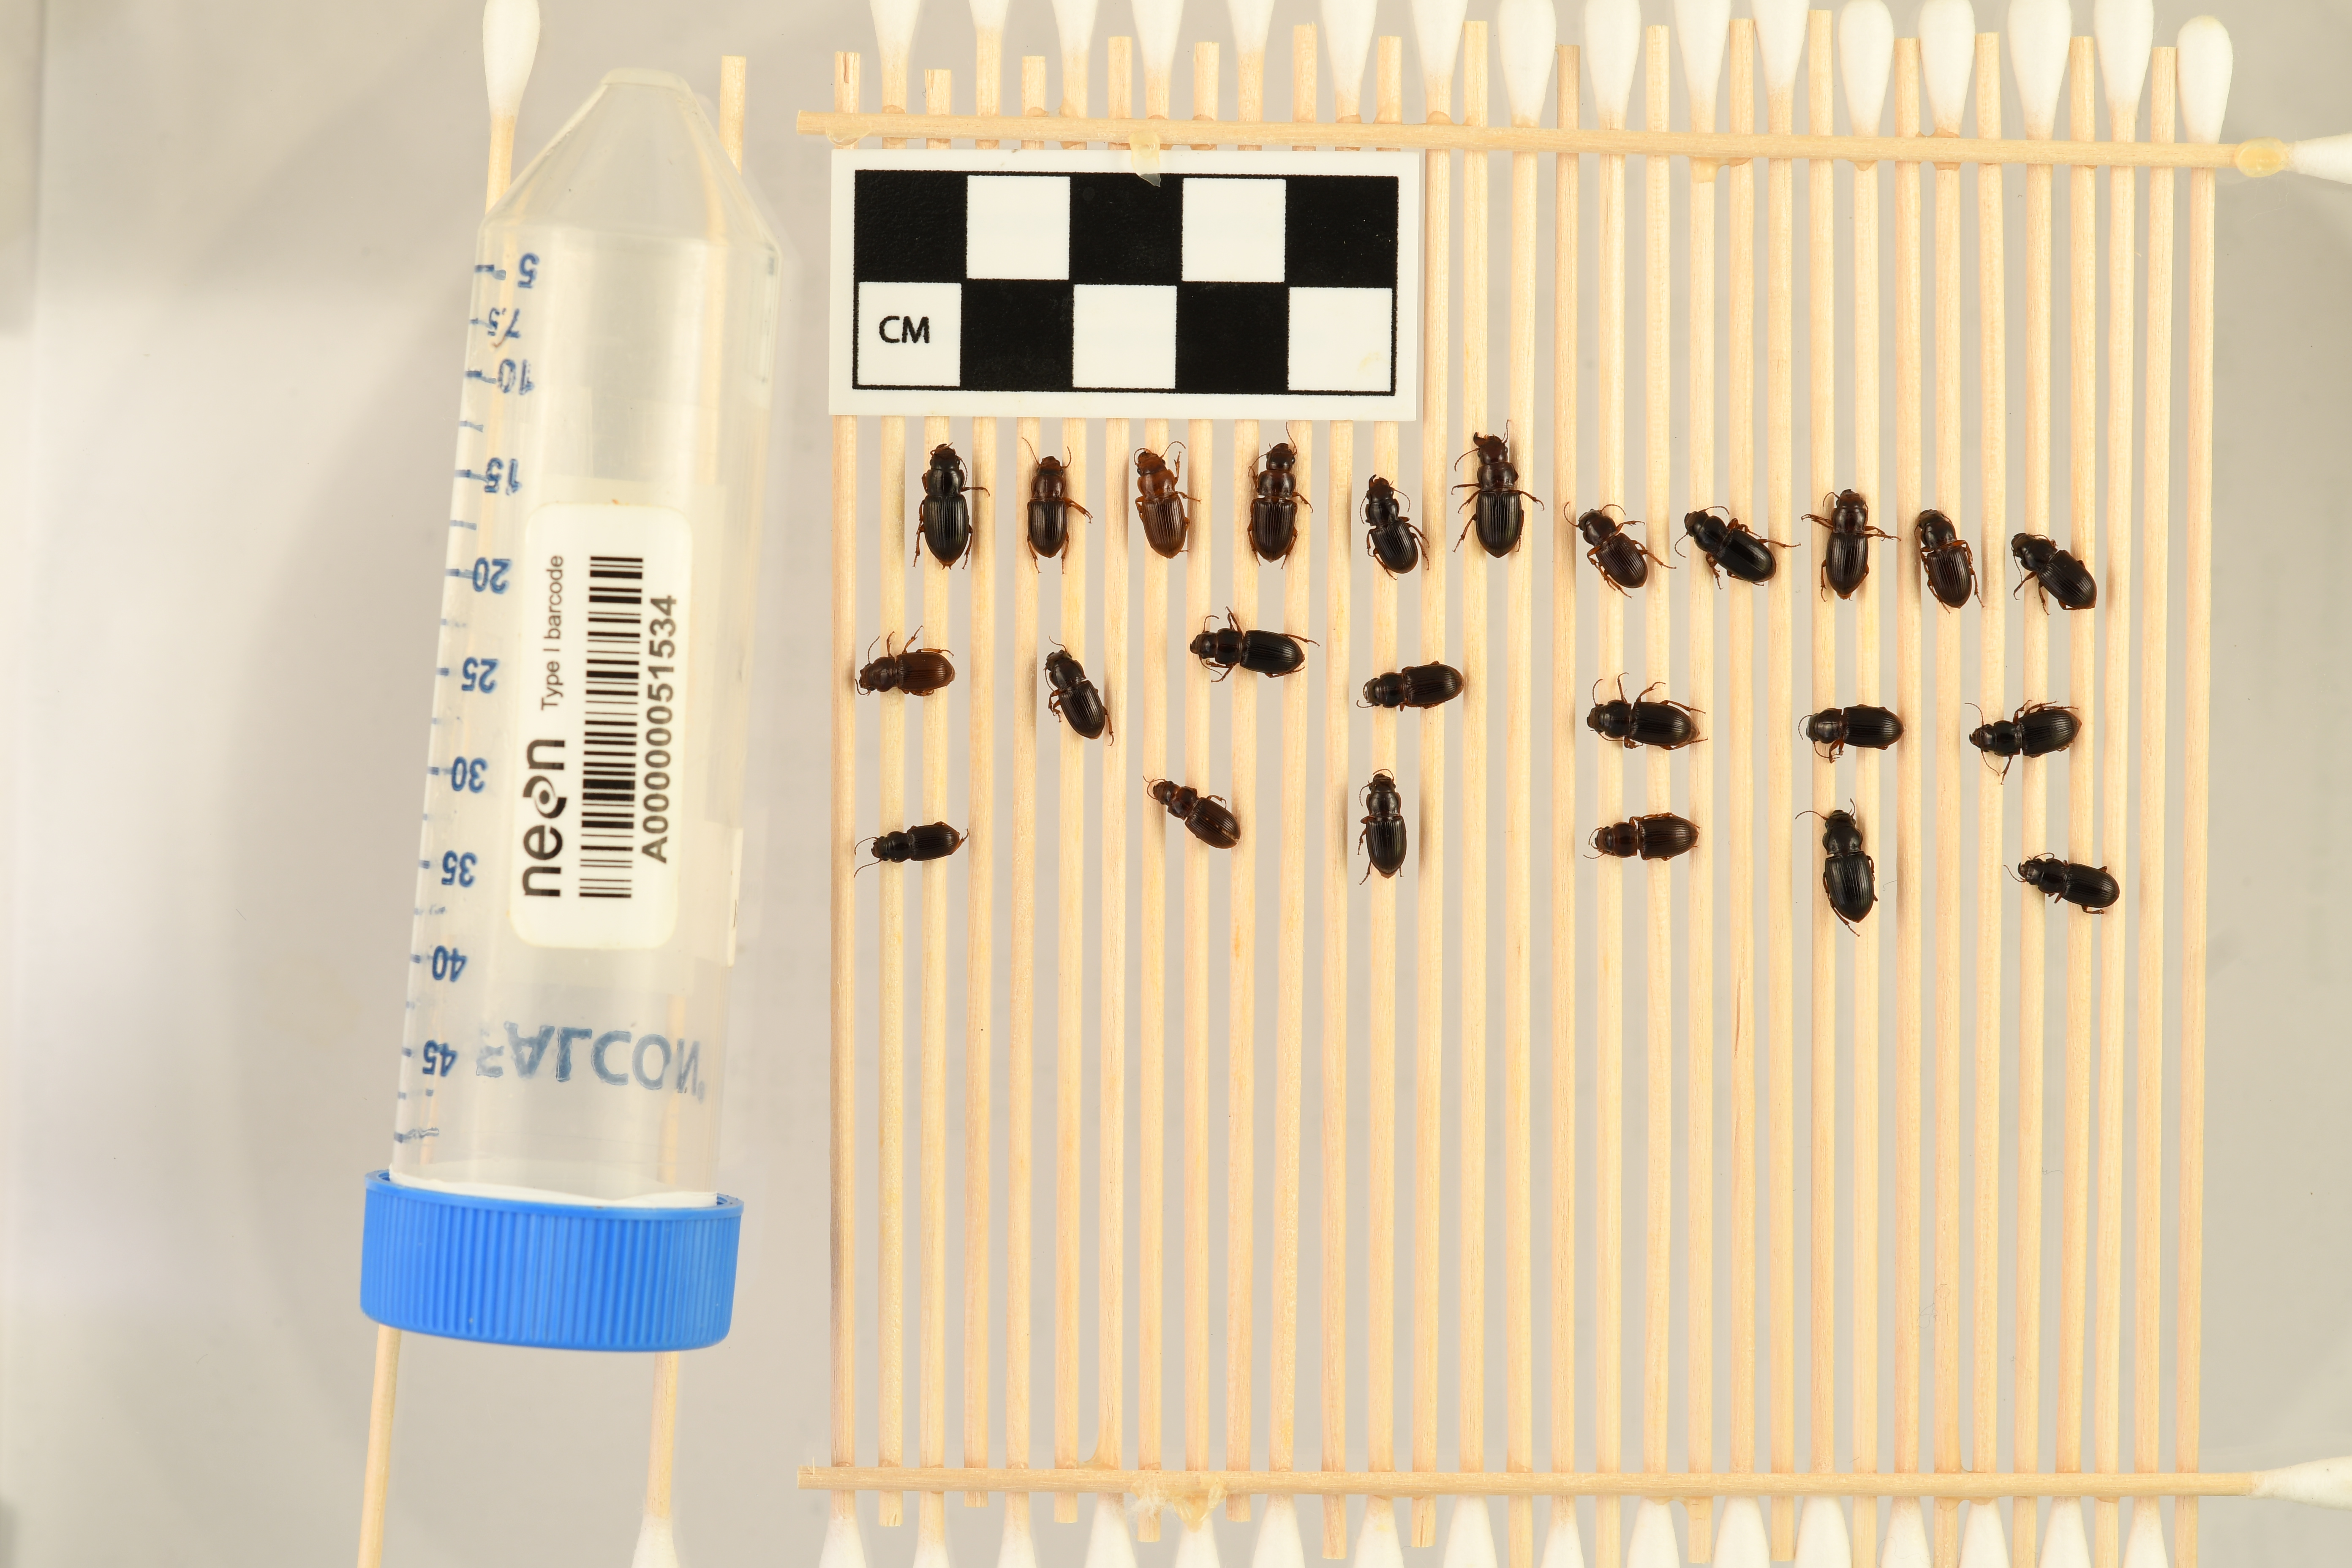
Cratacanthus dubius — North Sterling NEON, plot STER_029. Beetle 1, ElytraLength: 0.6445 cm (lying flat: Yes)

Cratacanthus dubius — North Sterling NEON, plot STER_029. Beetle 1, ElytraWidth: 0.4 cm (lying flat: Yes)

Cratacanthus dubius — North Sterling NEON, plot STER_029. Beetle 2, ElytraLength: 0.5445 cm (lying flat: Yes)

Cratacanthus dubius — North Sterling NEON, plot STER_029. Beetle 2, ElytraWidth: 0.3333 cm (lying flat: Yes)

Cratacanthus dubius — North Sterling NEON, plot STER_029. Beetle 3, ElytraLength: 0.5688 cm (lying flat: Yes)

Cratacanthus dubius — North Sterling NEON, plot STER_029. Beetle 3, ElytraWidth: 0.3773 cm (lying flat: Yes)

Cratacanthus dubius — North Sterling NEON, plot STER_029. Beetle 4, ElytraLength: 0.5462 cm (lying flat: Yes)

Cratacanthus dubius — North Sterling NEON, plot STER_029. Beetle 4, ElytraWidth: 0.3682 cm (lying flat: Yes)

Cratacanthus dubius — North Sterling NEON, plot STER_029. Beetle 5, ElytraLength: 0.4771 cm (lying flat: Yes)

Cratacanthus dubius — North Sterling NEON, plot STER_029. Beetle 5, ElytraWidth: 0.3478 cm (lying flat: Yes)

Cratacanthus dubius — North Sterling NEON, plot STER_029. Beetle 6, ElytraLength: 0.6334 cm (lying flat: Yes)

Cratacanthus dubius — North Sterling NEON, plot STER_029. Beetle 6, ElytraWidth: 0.4001 cm (lying flat: Yes)

Cratacanthus dubius — North Sterling NEON, plot STER_029. Beetle 7, ElytraLength: 0.505 cm (lying flat: Yes)

Cratacanthus dubius — North Sterling NEON, plot STER_029. Beetle 7, ElytraWidth: 0.3471 cm (lying flat: Yes)

Cratacanthus dubius — North Sterling NEON, plot STER_029. Beetle 8, ElytraLength: 0.5488 cm (lying flat: Yes)

Cratacanthus dubius — North Sterling NEON, plot STER_029. Beetle 8, ElytraWidth: 0.3605 cm (lying flat: Yes)

Cratacanthus dubius — North Sterling NEON, plot STER_029. Beetle 9, ElytraLength: 0.5915 cm (lying flat: Yes)

Cratacanthus dubius — North Sterling NEON, plot STER_029. Beetle 9, ElytraWidth: 0.3693 cm (lying flat: Yes)

Cratacanthus dubius — North Sterling NEON, plot STER_029. Beetle 10, ElytraLength: 0.5449 cm (lying flat: Yes)

Cratacanthus dubius — North Sterling NEON, plot STER_029. Beetle 10, ElytraWidth: 0.3586 cm (lying flat: Yes)

Cratacanthus dubius — North Sterling NEON, plot STER_029. Beetle 11, ElytraLength: 0.5893 cm (lying flat: Yes)

Cratacanthus dubius — North Sterling NEON, plot STER_029. Beetle 11, ElytraWidth: 0.3774 cm (lying flat: Yes)

Cratacanthus dubius — North Sterling NEON, plot STER_029. Beetle 12, ElytraLength: 0.5222 cm (lying flat: Yes)

Cratacanthus dubius — North Sterling NEON, plot STER_029. Beetle 12, ElytraWidth: 0.3333 cm (lying flat: Yes)

Cratacanthus dubius — North Sterling NEON, plot STER_029. Beetle 13, ElytraLength: 0.5068 cm (lying flat: Yes)

Cratacanthus dubius — North Sterling NEON, plot STER_029. Beetle 13, ElytraWidth: 0.3478 cm (lying flat: Yes)

Cratacanthus dubius — North Sterling NEON, plot STER_029. Beetle 14, ElytraLength: 0.5499 cm (lying flat: Yes)

Cratacanthus dubius — North Sterling NEON, plot STER_029. Beetle 14, ElytraWidth: 0.3617 cm (lying flat: Yes)

Cratacanthus dubius — North Sterling NEON, plot STER_029. Beetle 15, ElytraLength: 0.5264 cm (lying flat: Yes)

Cratacanthus dubius — North Sterling NEON, plot STER_029. Beetle 15, ElytraWidth: 0.3363 cm (lying flat: Yes)

Cratacanthus dubius — North Sterling NEON, plot STER_029. Beetle 16, ElytraLength: 0.5626 cm (lying flat: Yes)

Cratacanthus dubius — North Sterling NEON, plot STER_029. Beetle 16, ElytraWidth: 0.3508 cm (lying flat: Yes)

Cratacanthus dubius — North Sterling NEON, plot STER_029. Beetle 17, ElytraLength: 0.5583 cm (lying flat: Yes)

Cratacanthus dubius — North Sterling NEON, plot STER_029. Beetle 17, ElytraWidth: 0.346 cm (lying flat: Yes)

Cratacanthus dubius — North Sterling NEON, plot STER_029. Beetle 18, ElytraLength: 0.5311 cm (lying flat: No)

Cratacanthus dubius — North Sterling NEON, plot STER_029. Beetle 18, ElytraWidth: 0.3598 cm (lying flat: No)

Cratacanthus dubius — North Sterling NEON, plot STER_029. Beetle 19, ElytraLength: 0.4714 cm (lying flat: Yes)

Cratacanthus dubius — North Sterling NEON, plot STER_029. Beetle 19, ElytraWidth: 0.3033 cm (lying flat: Yes)

Cratacanthus dubius — North Sterling NEON, plot STER_029. Beetle 20, ElytraLength: 0.5116 cm (lying flat: No)

Cratacanthus dubius — North Sterling NEON, plot STER_029. Beetle 20, ElytraWidth: 0.3205 cm (lying flat: No)

Cratacanthus dubius — North Sterling NEON, plot STER_029. Beetle 21, ElytraLength: 0.5116 cm (lying flat: Yes)

Cratacanthus dubius — North Sterling NEON, plot STER_029. Beetle 21, ElytraWidth: 0.3668 cm (lying flat: Yes)

Cratacanthus dubius — North Sterling NEON, plot STER_029. Beetle 22, ElytraLength: 0.5343 cm (lying flat: Yes)

Cratacanthus dubius — North Sterling NEON, plot STER_029. Beetle 22, ElytraWidth: 0.3557 cm (lying flat: Yes)

Cratacanthus dubius — North Sterling NEON, plot STER_029. Beetle 23, ElytraLength: 0.6689 cm (lying flat: Yes)

Cratacanthus dubius — North Sterling NEON, plot STER_029. Beetle 23, ElytraWidth: 0.3966 cm (lying flat: Yes)

Cratacanthus dubius — North Sterling NEON, plot STER_029. Beetle 24, ElytraLength: 0.5376 cm (lying flat: Yes)

Cratacanthus dubius — North Sterling NEON, plot STER_029. Beetle 24, ElytraWidth: 0.348 cm (lying flat: Yes)